Maarten Boudry

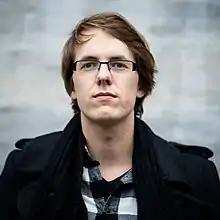

Maarten Boudry (born 15 August 1984) is a Dutch-speaking Belgian philosopher and skeptic. He has been a researcher member of the Department of Philosophy and Moral Sciences at Ghent University since 2006. To date, he has published over 30 articles in various philosophy of science journals.